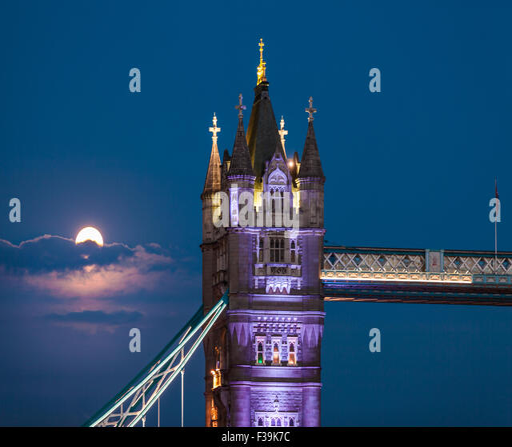
suspension bridge lit up by the moon